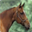
Label: horse